Faïz Selemani

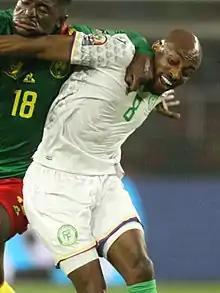
Selemani playing for Comoros at the 2021 Africa Cup of Nations

Faïz Selemani (born 14 November 1993) is a professional footballer who plays as a winger for Qatar Stars League club Qatar SC. Born in France, he plays for the Comoros national team.